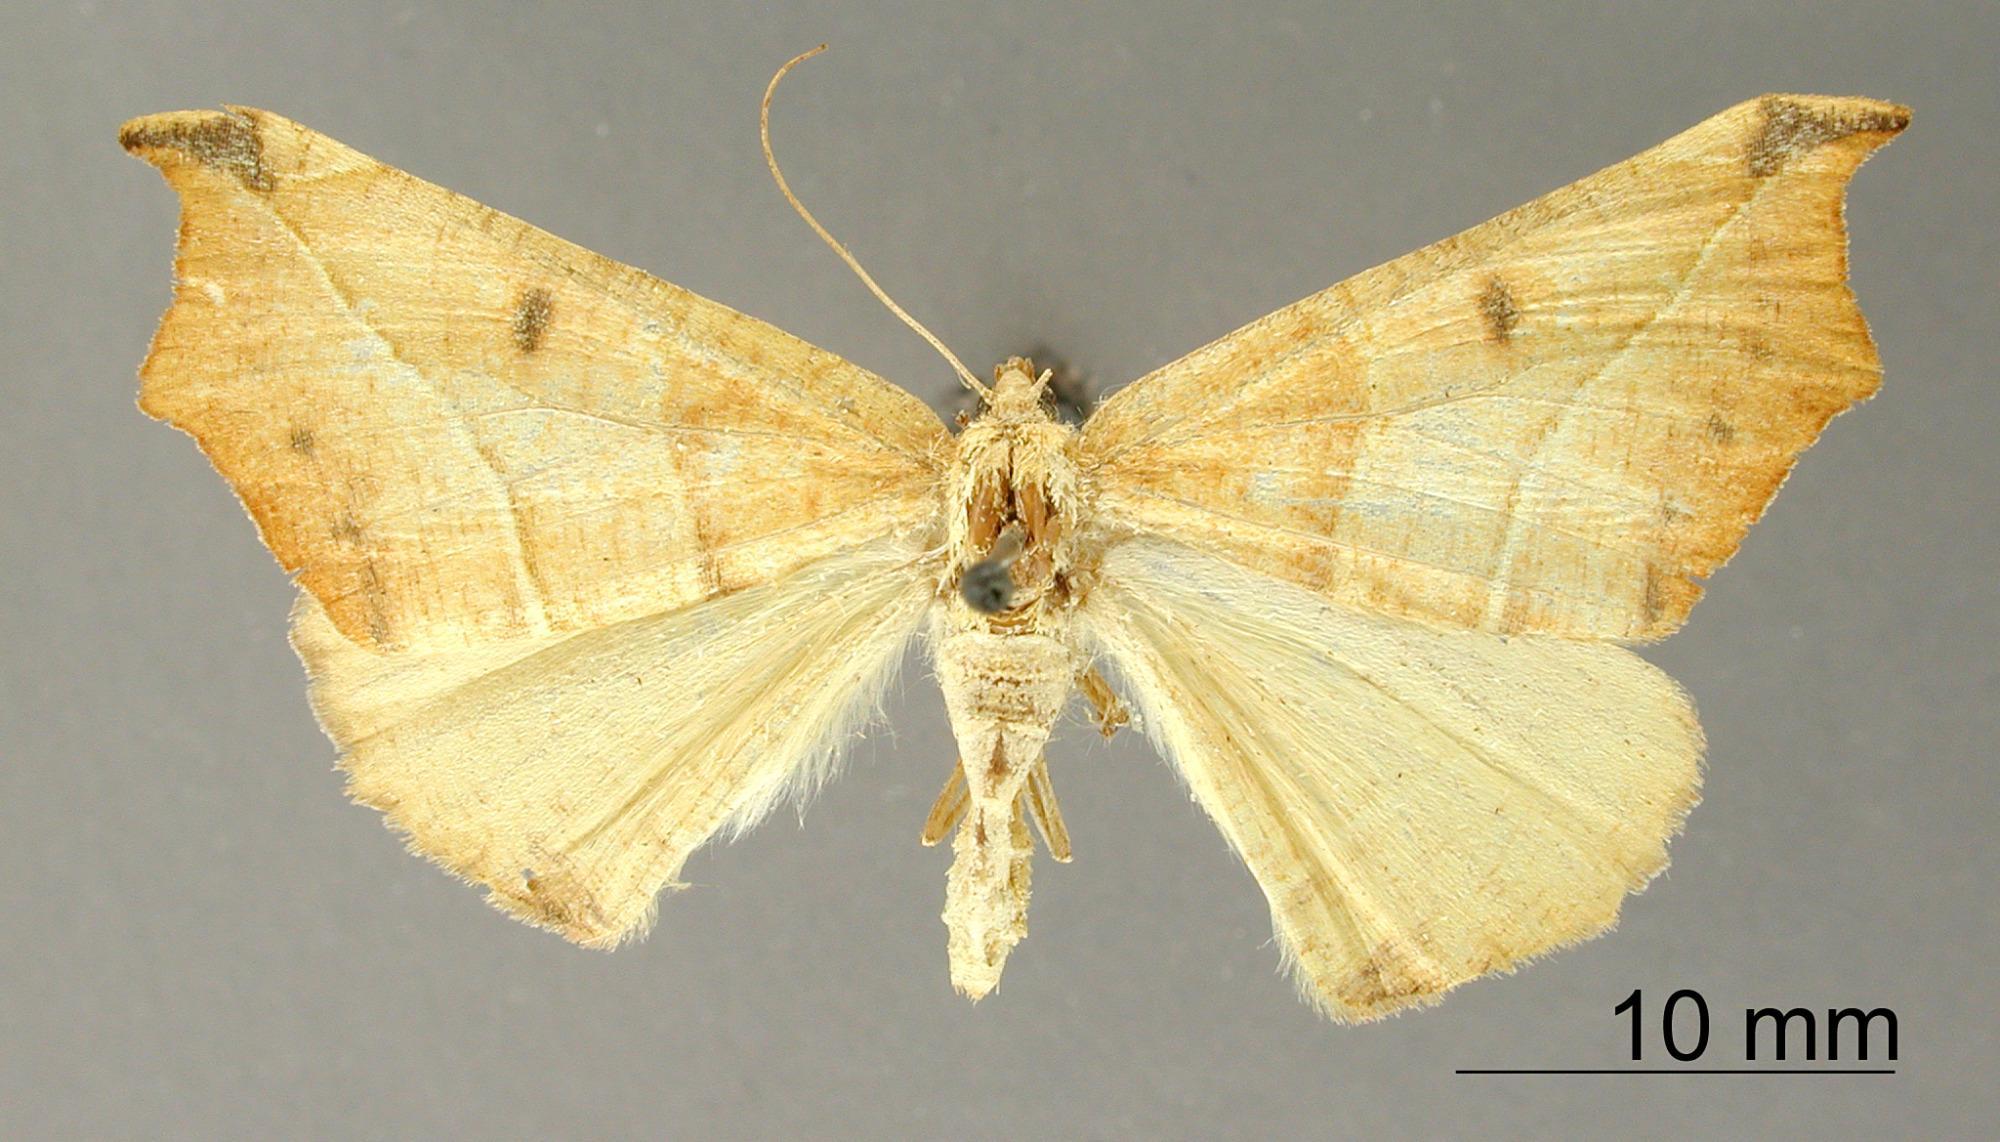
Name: Tetracis erosinata
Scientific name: Tetracis erosinata Dognin, 1907
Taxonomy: Animalia, Arthropoda, Insecta, Lepidoptera, Geometridae, Ennominae
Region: [Not Stated]
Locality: [Not Stated], Tucumán, Argentina
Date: [Not Stated]